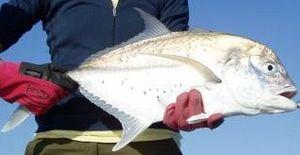
Caranx, les Carangues en français, est un genre de poissons de la famille des Carangidae.